Pewsey White Horse

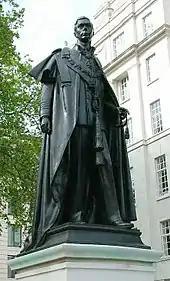
The horse was cut to commemorate the coronation of George VI.

A previous white horse was cut on the same hill, probably in 1785. It was cut by, or on the instructions of, Robert Pile of Manor Farm, Alton Barnes. The nearby Alton Barnes White Horse was cut 27 years later by a Robert Pile of the same address, but it is unknown if this is the same man. The horse received a scouring in 1789, believed to be the first and last scouring, as the landowner objected to the festivities which had accompanied the scouring and thus refused to allow it to happen again. Thus, it fell into neglect, and by the mid-1800s was in a bad state of repair. By the mid-1930s, the chalk of the horse was no longer visible. Nonetheless, the outline of the head and body could still vaguely be seen, both as raised contours revealed by both the light of the rising sun and as a discolouration of the grass.